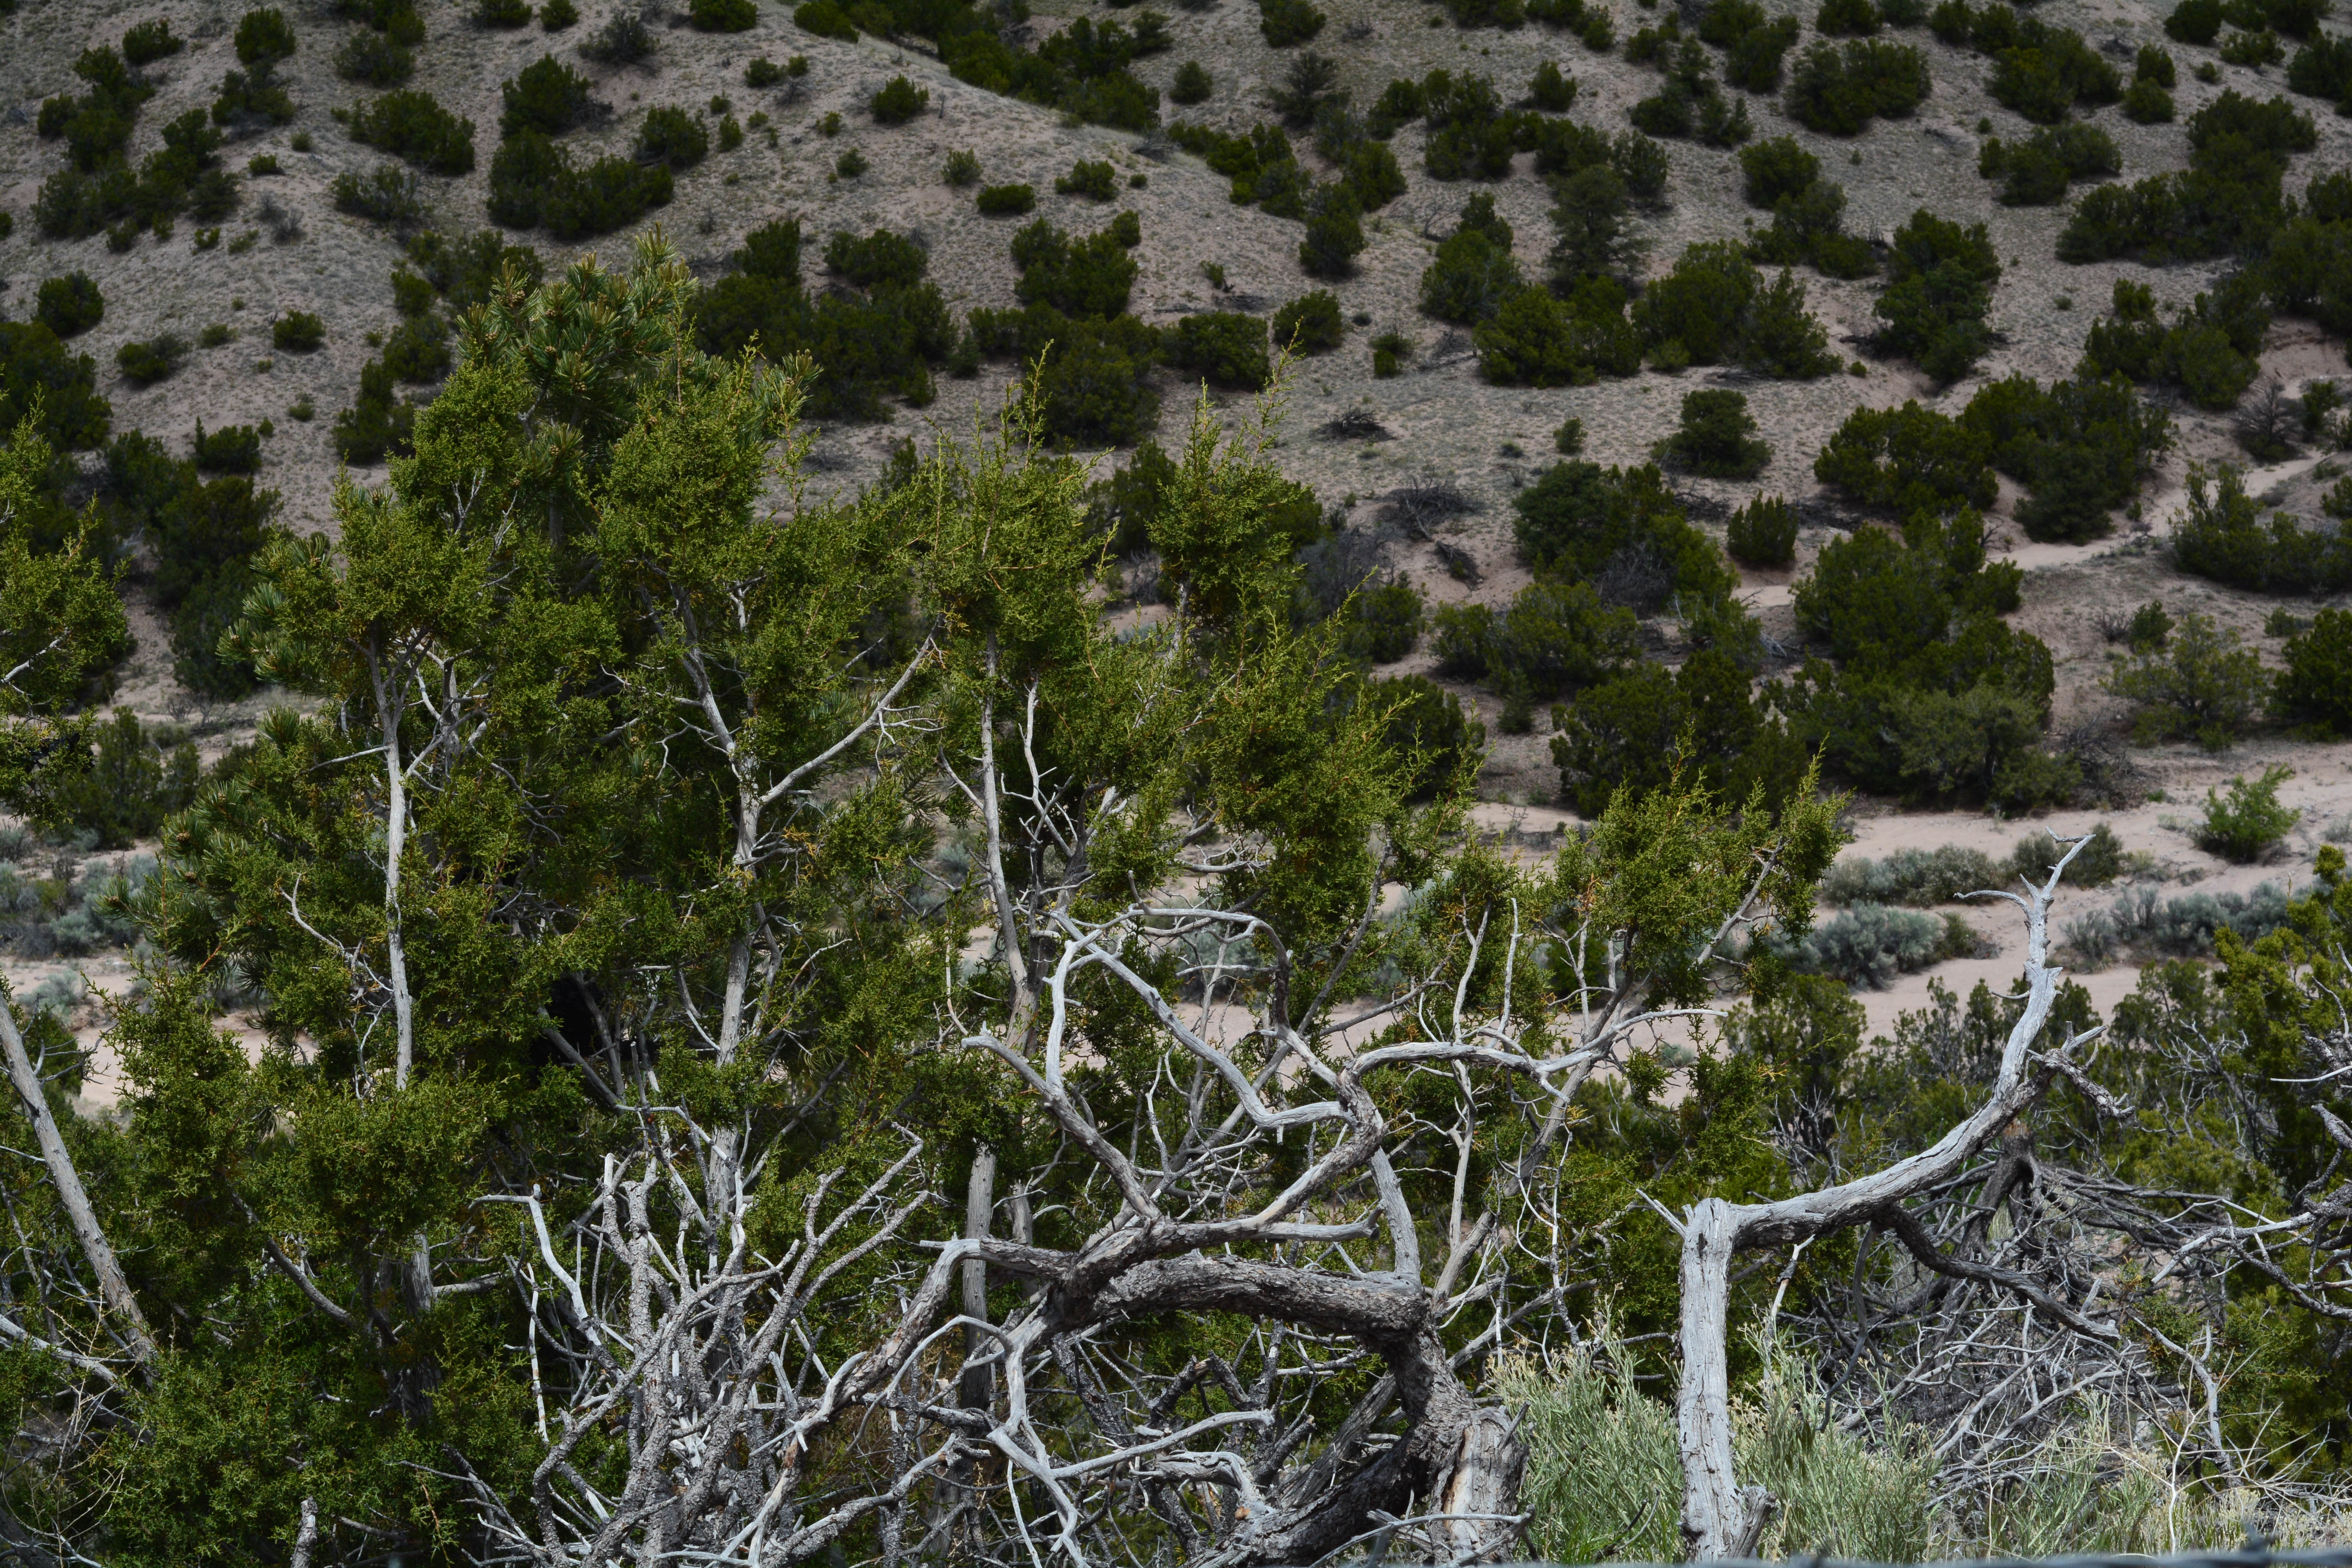
landscape, tree, forest, wilderness, mountain, snow, winter, trail, flower, frost, mountain range, ridge, spruce, plateau, woodland, santafe, truchas, northernnewmexico, pueblosantafe, habitat, ecosystem, biome, natural environment, geological phenomenon